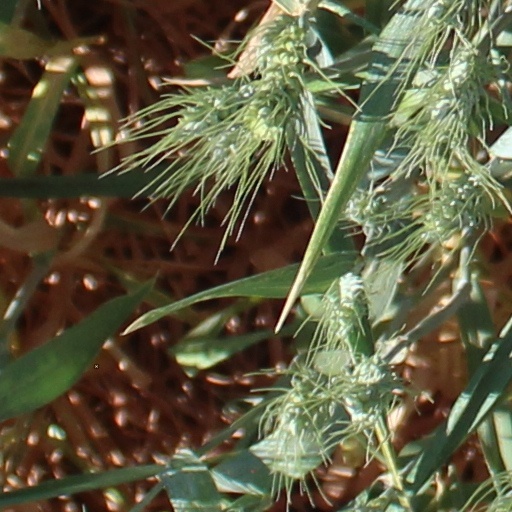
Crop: wheat